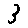
Label: 3